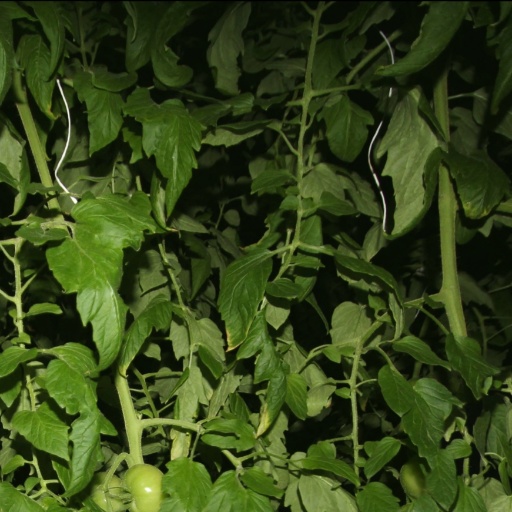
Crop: tomato